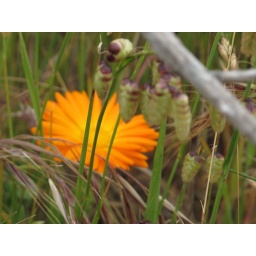
A lone daisy in bloom just for us to see. Hard to miss; the only orange color in range.